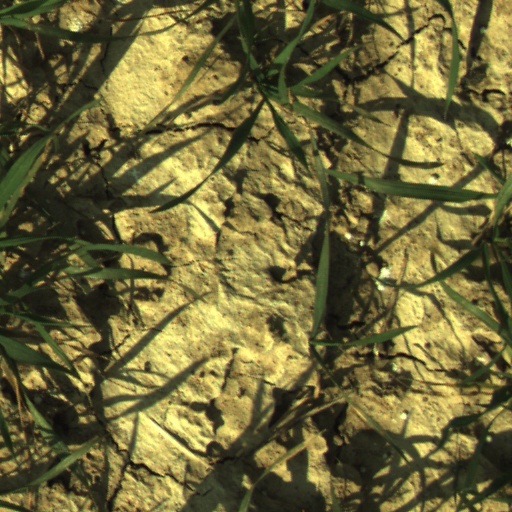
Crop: wheat